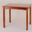
Label: table